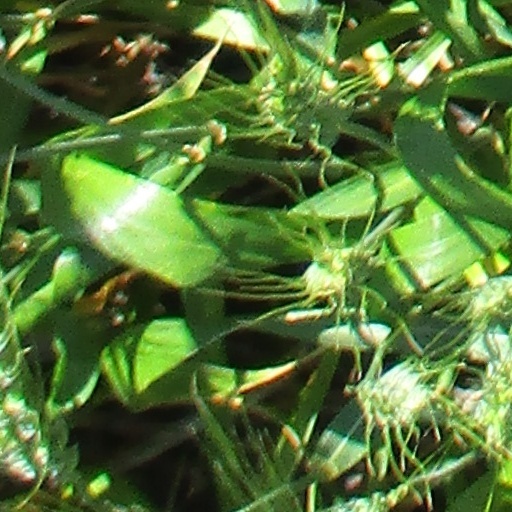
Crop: wheat